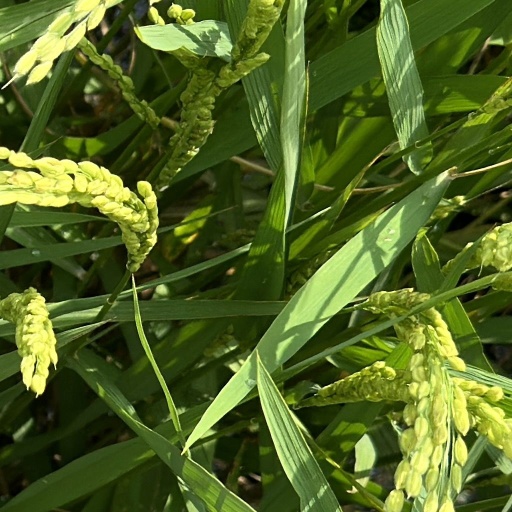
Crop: rice